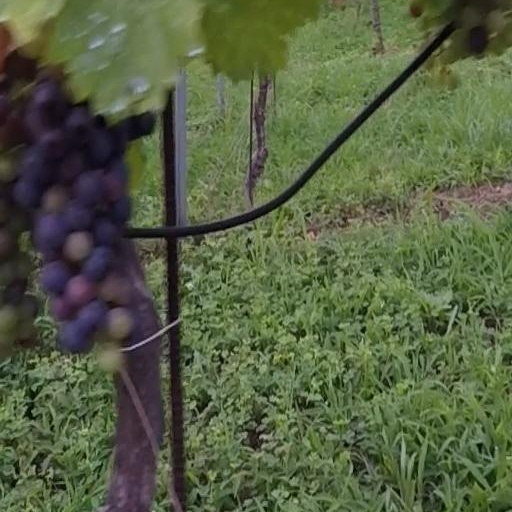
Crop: grape